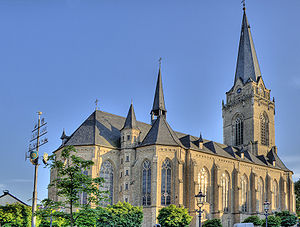
Willich
St. Katharinakirken i Willich
Willich er en by i Tyskland i delstaten Nordrhein-Westfalen med omkring 50.000 indbyggere. Byen ligger i kreisen Viersen i nærheden af byerne Düsseldorf, Mönchengladbach og Krefeld. I tillæg ligger den cirka 30 km fra grænsen til Holland. Byen er kendt for slottet Neersen med friluftsteater og erhvervsparken Münchheide med flere japanske firmaer.